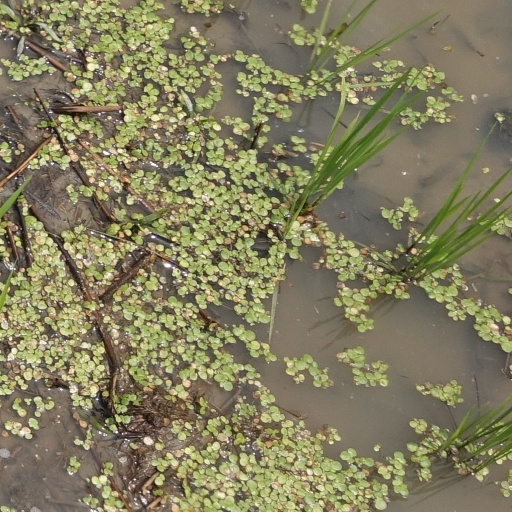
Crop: rice